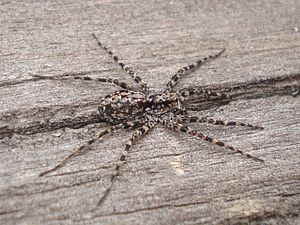
Acantholycosa est un genre d'araignées aranéomorphes de la famille des Lycosidae.